School Master (2010 film)

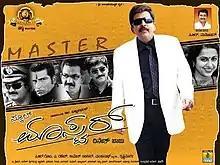

School Master is a 2010 Indian Kannada language political-drama film directed by Dinesh Babu and produced by C. R. Manohar. The film stars Vishnuvardhan and Suhasini Maniratnam teaming up with the director yet again after "Suprabhatha" (1988) and "Hendthigeltheeni". Also in the cast are Tara, Avinash, Devaraj and Mukesh Rishi. V. Sridhar composed the music for the film while the cinematography is by the director himself.